Crust punk

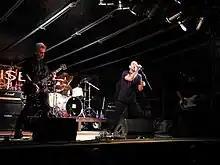
Antisect's 1985 EP "Out from the Void" was one of the earliest crust punk releases

Crust punk is a derivative form of anarcho-punk, mixed with metal riffs. The overall musical sound was described by "SFGate" writer Loolwa Khazzoom as being "stripped down". Drumming is typically done at high speed, with D-beats sometimes being used. In "Sober Living for the Revolution: Hardcore Punk, Straight Edge, and Radical Politics", author Gabriel Kuhn referred to the genre as a "blend of 1977 British punk, roots culture and black metal", with the genre often taking influence from death metal, grindcore and powerviolence.